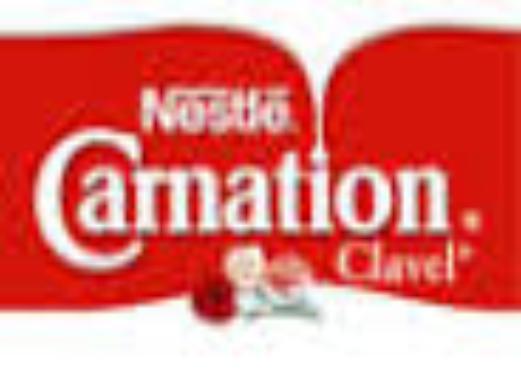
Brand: Carnation
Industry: Food